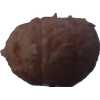
Label: orange_peeled